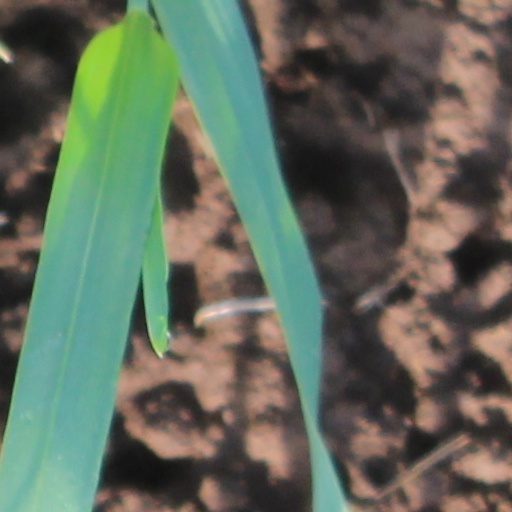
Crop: wheat